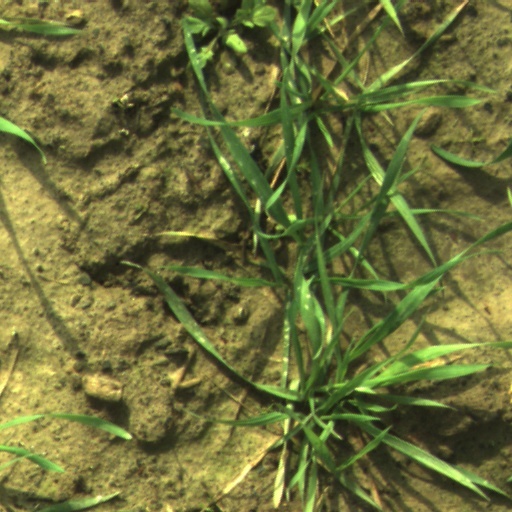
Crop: wheat